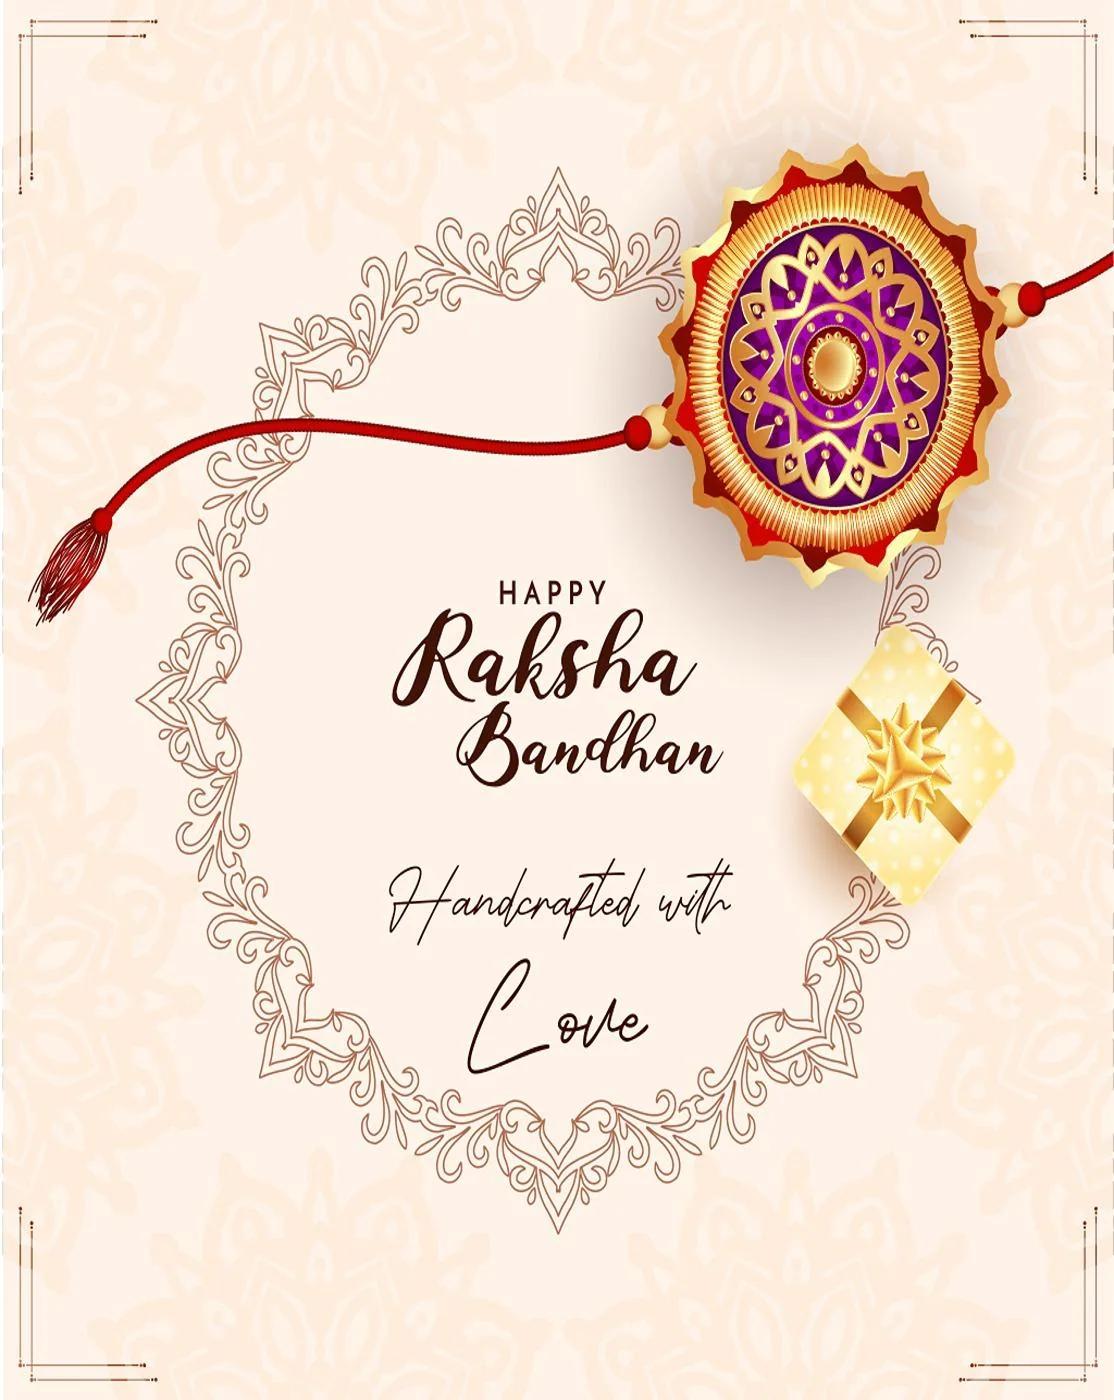
GLAMAA Floral Gold Plated Kundan and Pearl Rakhi Combo (Set of 5) with Roli Chawal and Raksha Bracelet Designer Rakhi for Men
Type: Rakhis
Brand: GLAMAA
Price: Rs. 229
 Rakhi Traditional Rakshabandhan Gift to Brothers from Beloved Sisters Rakshabandhan or Rakhi is a festival celebrating and honoring sibling love. It is love at its purest & deepest point. It is portrayed as the sister reminding the brother of the undying bond between—GLAMAA Festival Rakhi with Roli Chawal and Raksha Bandhan Card. Rakhi is the festival of expressing the feelings of love. Thus what can be better than expressing it to your loving brother by bringing a designer rakhi for him this year. In our range of designer rakhi, there is a vast choice for selecting the best one for your brother. The choice is in terms of designs, patterns, materials used and colors. So now depending on your suitability, you can choose the best designer rakhi gift to impress your brother. In fact, designer rakhis would be the one that your brother would also love to wear long after the celebration day of rakhi. A touch of modernity into the traditional and sacred thread of rakhi. The rakhi thread is introduced for the celebration of the festival of rakhi that is also known as ‘Raksha Bandhan’. Roli Chawal: The two most important ingredients of rakhi pooja thali is Roli and Chawal. Both are used for applying the auspicious tikka on the brother's forehead while performing the rituals of Raksha Bandhan. A sister has a heart filled with love and she prays strongly for her brother’s welfare and prosperity.
Features: Social Significance: Beyond individual families, Rakhi also promotes social harmony and unity. It is not uncommon for people to tie Rakhis on those they consider as brothers or sisters, regardless of biological ties, fostering a sense of community and sol,Sibling Bond: Rakhi celebrates the special bond between brothers and sisters, emphasizing the importance of their relationship and the duty of brothers to protect their sisters.,Exchange of Gifts: During Rakhi, brothers traditionally give gifts to their sisters as a token of love and appreciation. These gifts can range from money to sweets, clothing, or personalized items.,Rituals and Ceremonies: Rakhi involves various rituals and ceremonies. Sisters perform aarti (a ritual of waving a lighted lamp), apply tilak (vermilion mark) on their brothers' foreheads, and tie the Rakhi while praying for their well-being.,Rakhi Thread: The central element of Rakhi is the sacred thread or bracelet, known as \Rakhi,\ which sisters tie around their brothers' wrists. It symbolizes protection, love, and the bond between siblings.